Whompyjawed

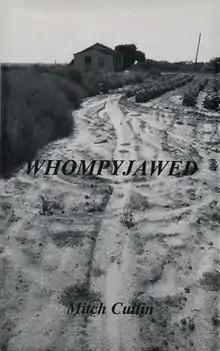
First edition

Whompyjawed is the debut novel by American author Mitch Cullin. It is the first installment of the writer's "Texas Trilogy" that also includes the dark novel-in-verse "Branches" and the surrealistic novel "Tideland".